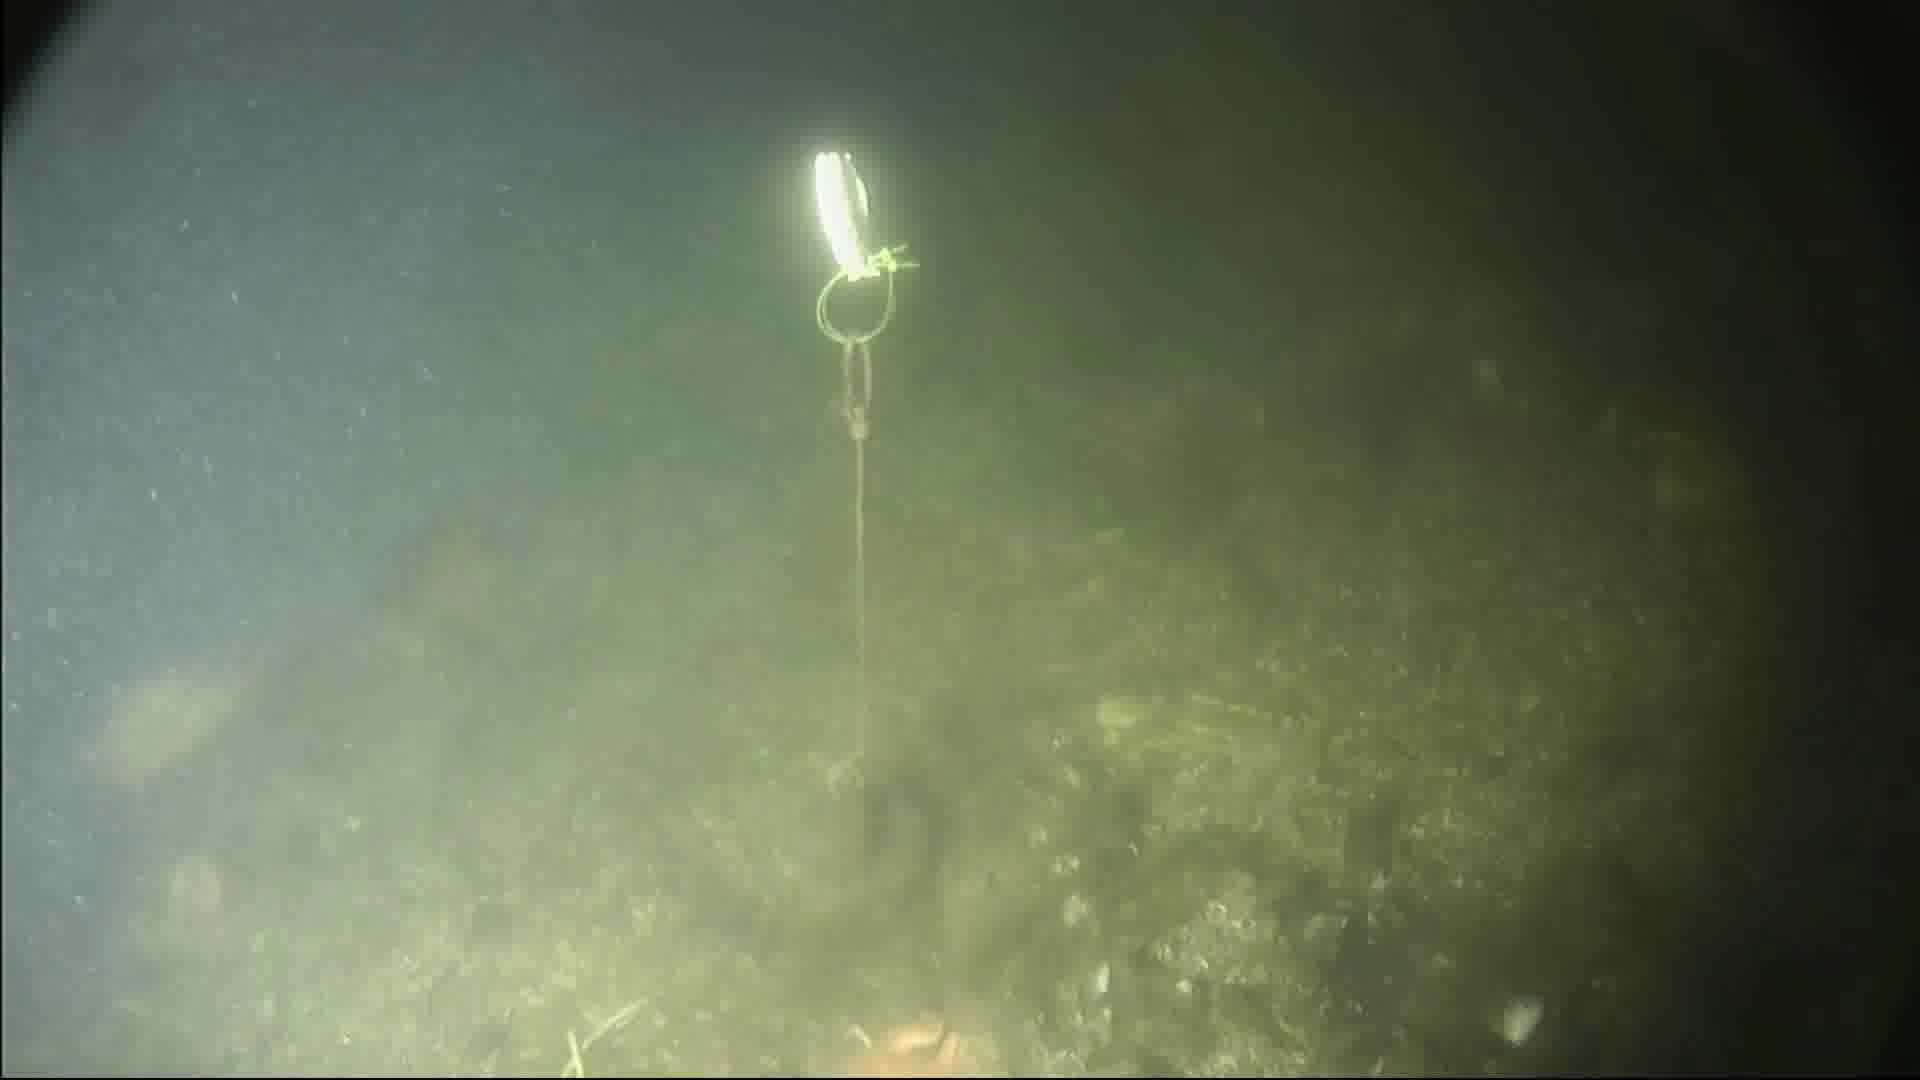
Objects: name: fish
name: crab
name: starfish